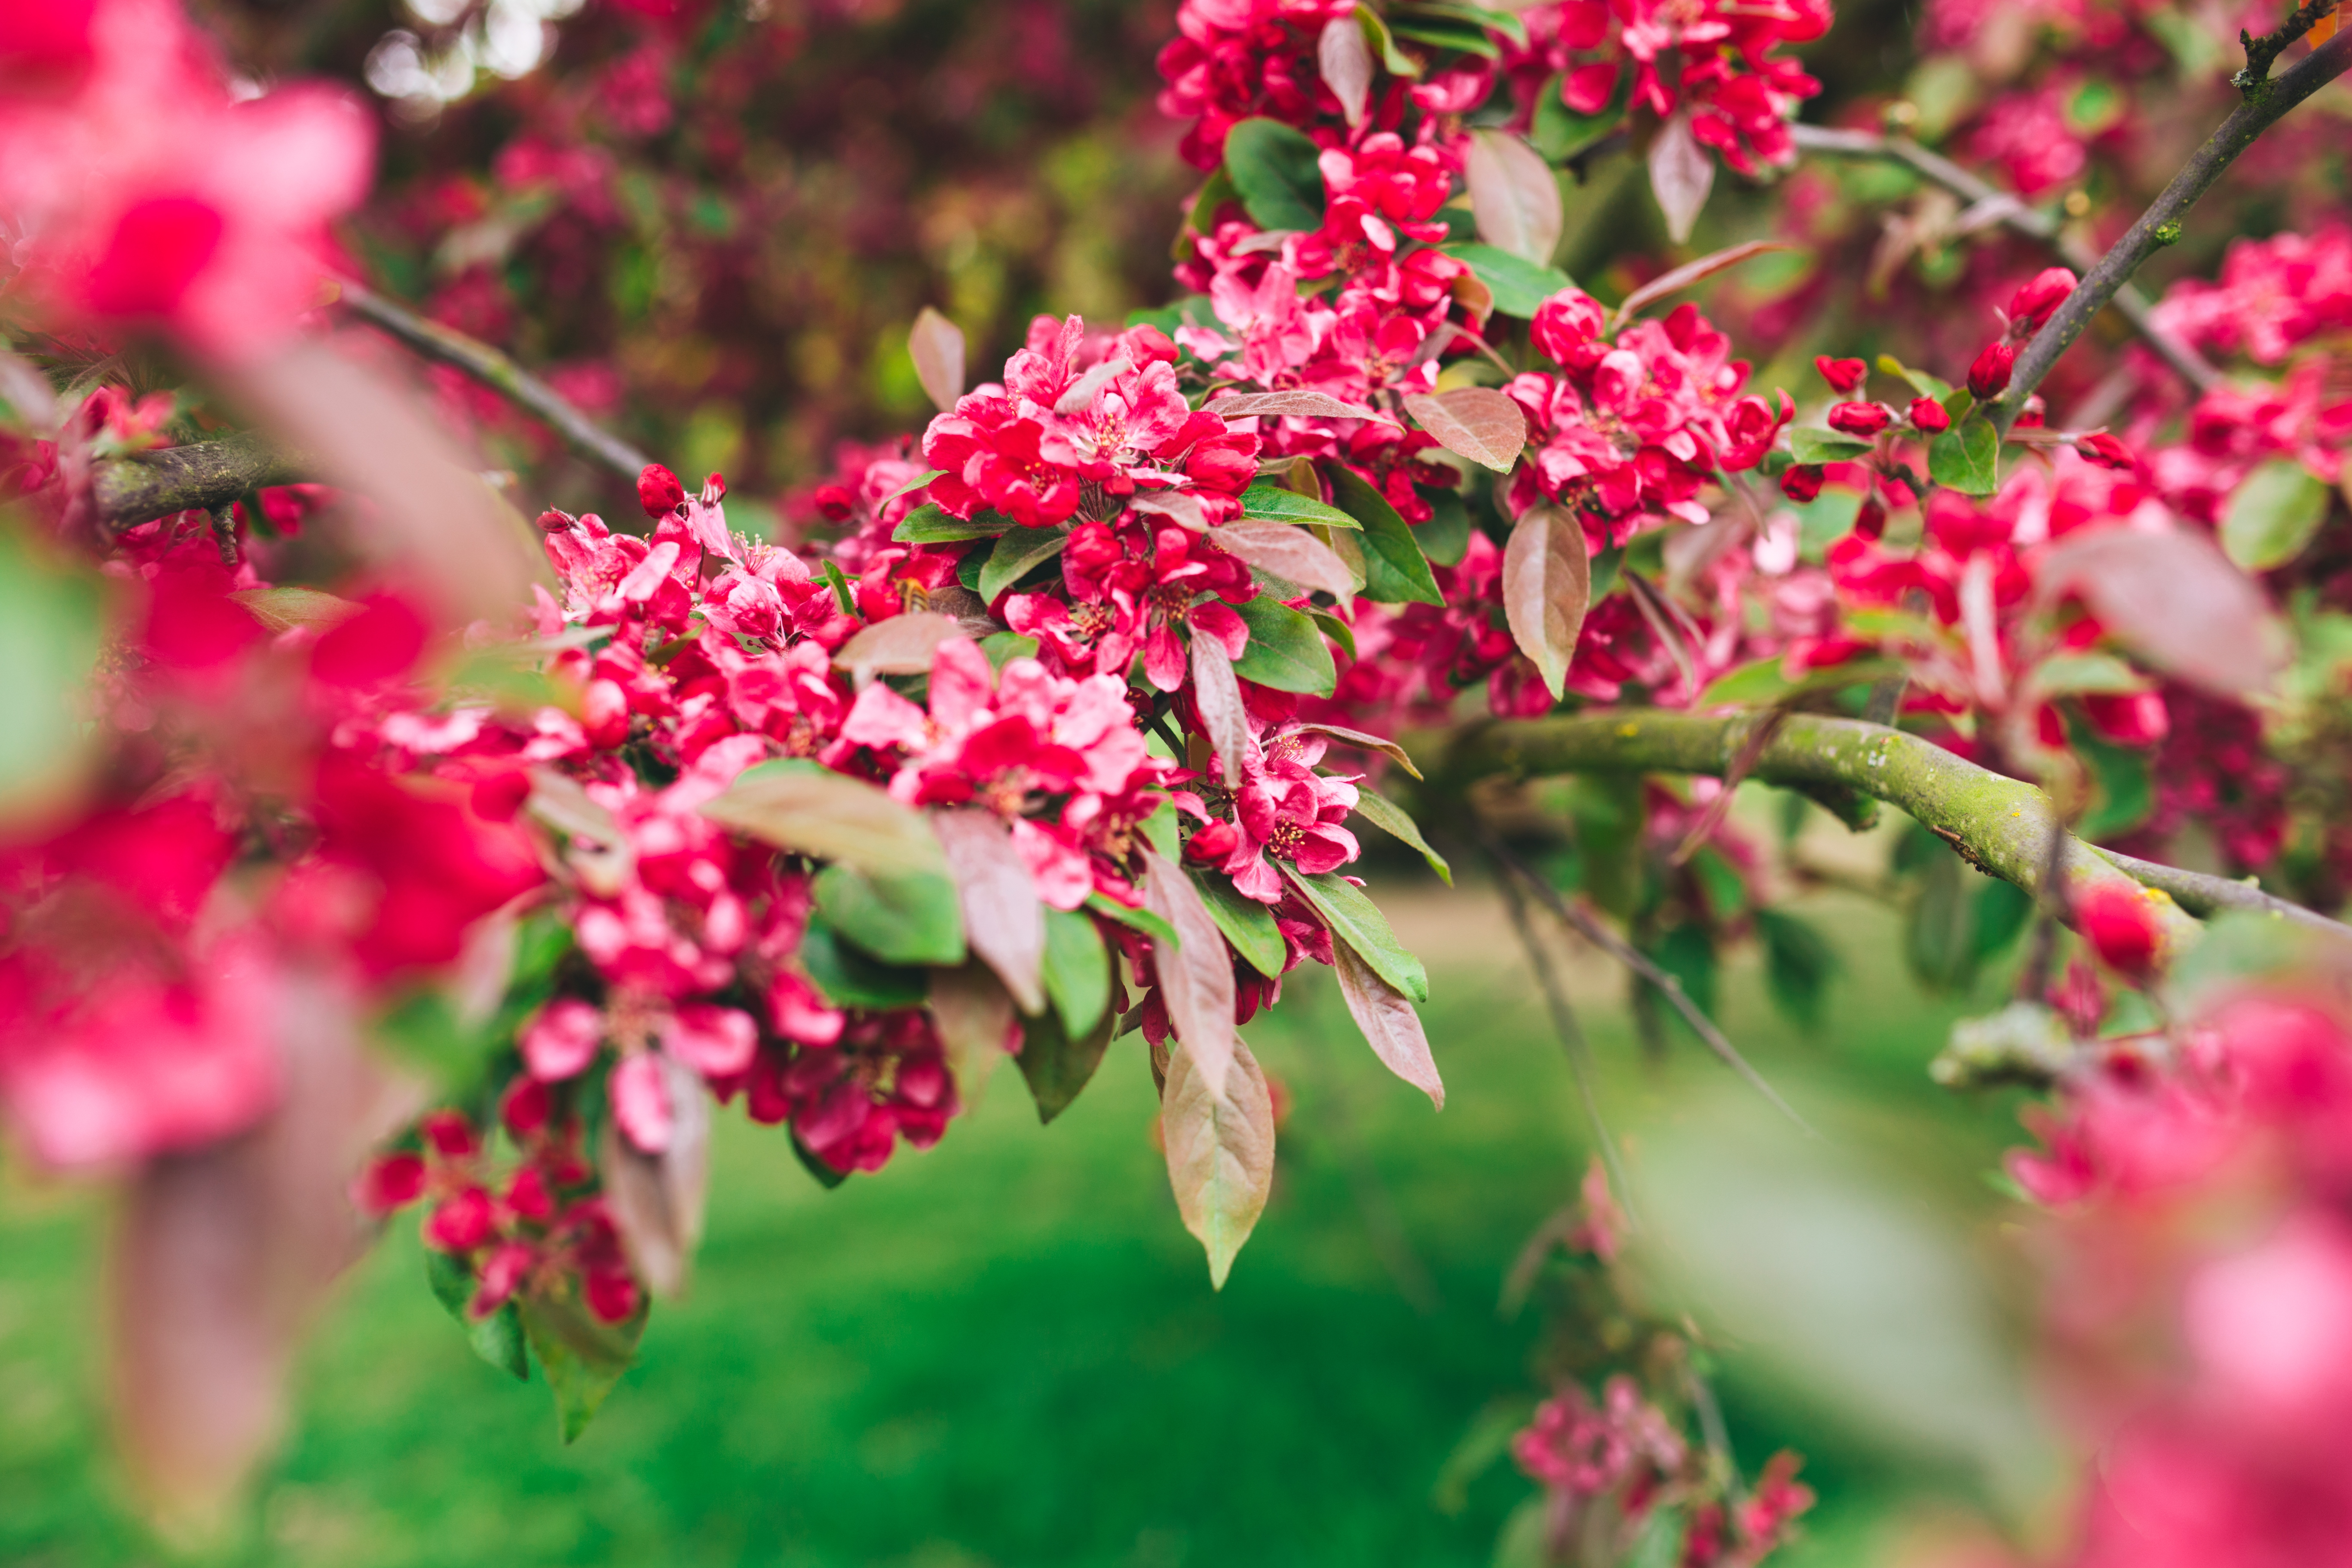
flower, pink, plant, flowering plant, spring, leaf, tree, blossom, branch, petal, annual plant, red bud, perennial plant